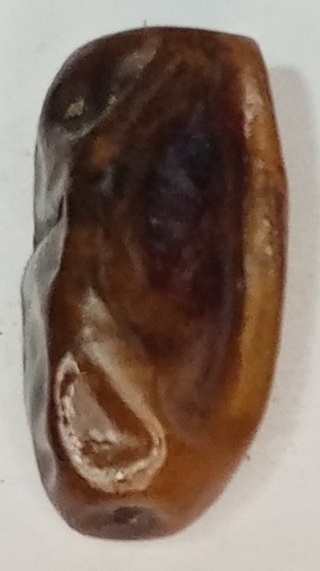
Variety: gajar
Size: small
Grade: grade-3